Xiongnu

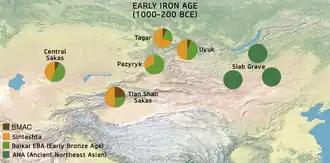
Pre-Xiongnu populations. The Slab-grave people were uniformly of Ancient Northeast Asian origin (ANA ), while Saka populations to the west combined Sintashta and Ancient Northeast Asian (Baikal EBA ) ancestry, with some BMAC component.

Most scholars agree that the Xiongnu elite may have been initially of Sogdian origin, while later switching to a Turkic language. Harold Walter Bailey proposed an Iranian origin of the Xiongnu, recognizing all of the earliest Xiongnu names of the 2nd century BC as being of the Iranian type. Central Asian scholar Christopher I. Beckwith notes that the Xiongnu name could be a cognate of Scythian, Saka and Sogdia, corresponding to a name for Eastern Iranian Scythians. According to Beckwith the Xiongnu could have contained a leading Iranian component when they started out, but more likely they had earlier been subjects of an Iranian people and learned the Iranian nomadic model from them.